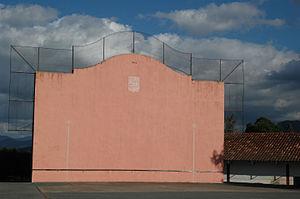
Irouléguy, le fronton. Photo prise le 03/08/06 par Harrieta171
Irouléguy est une commune française, située dans le département des Pyrénées-Atlantiques en région Nouvelle-Aquitaine.